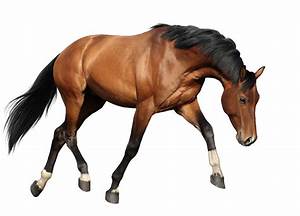
Label: horse